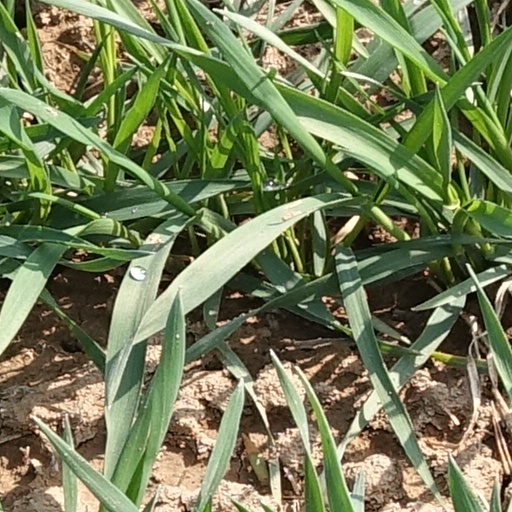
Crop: wheat